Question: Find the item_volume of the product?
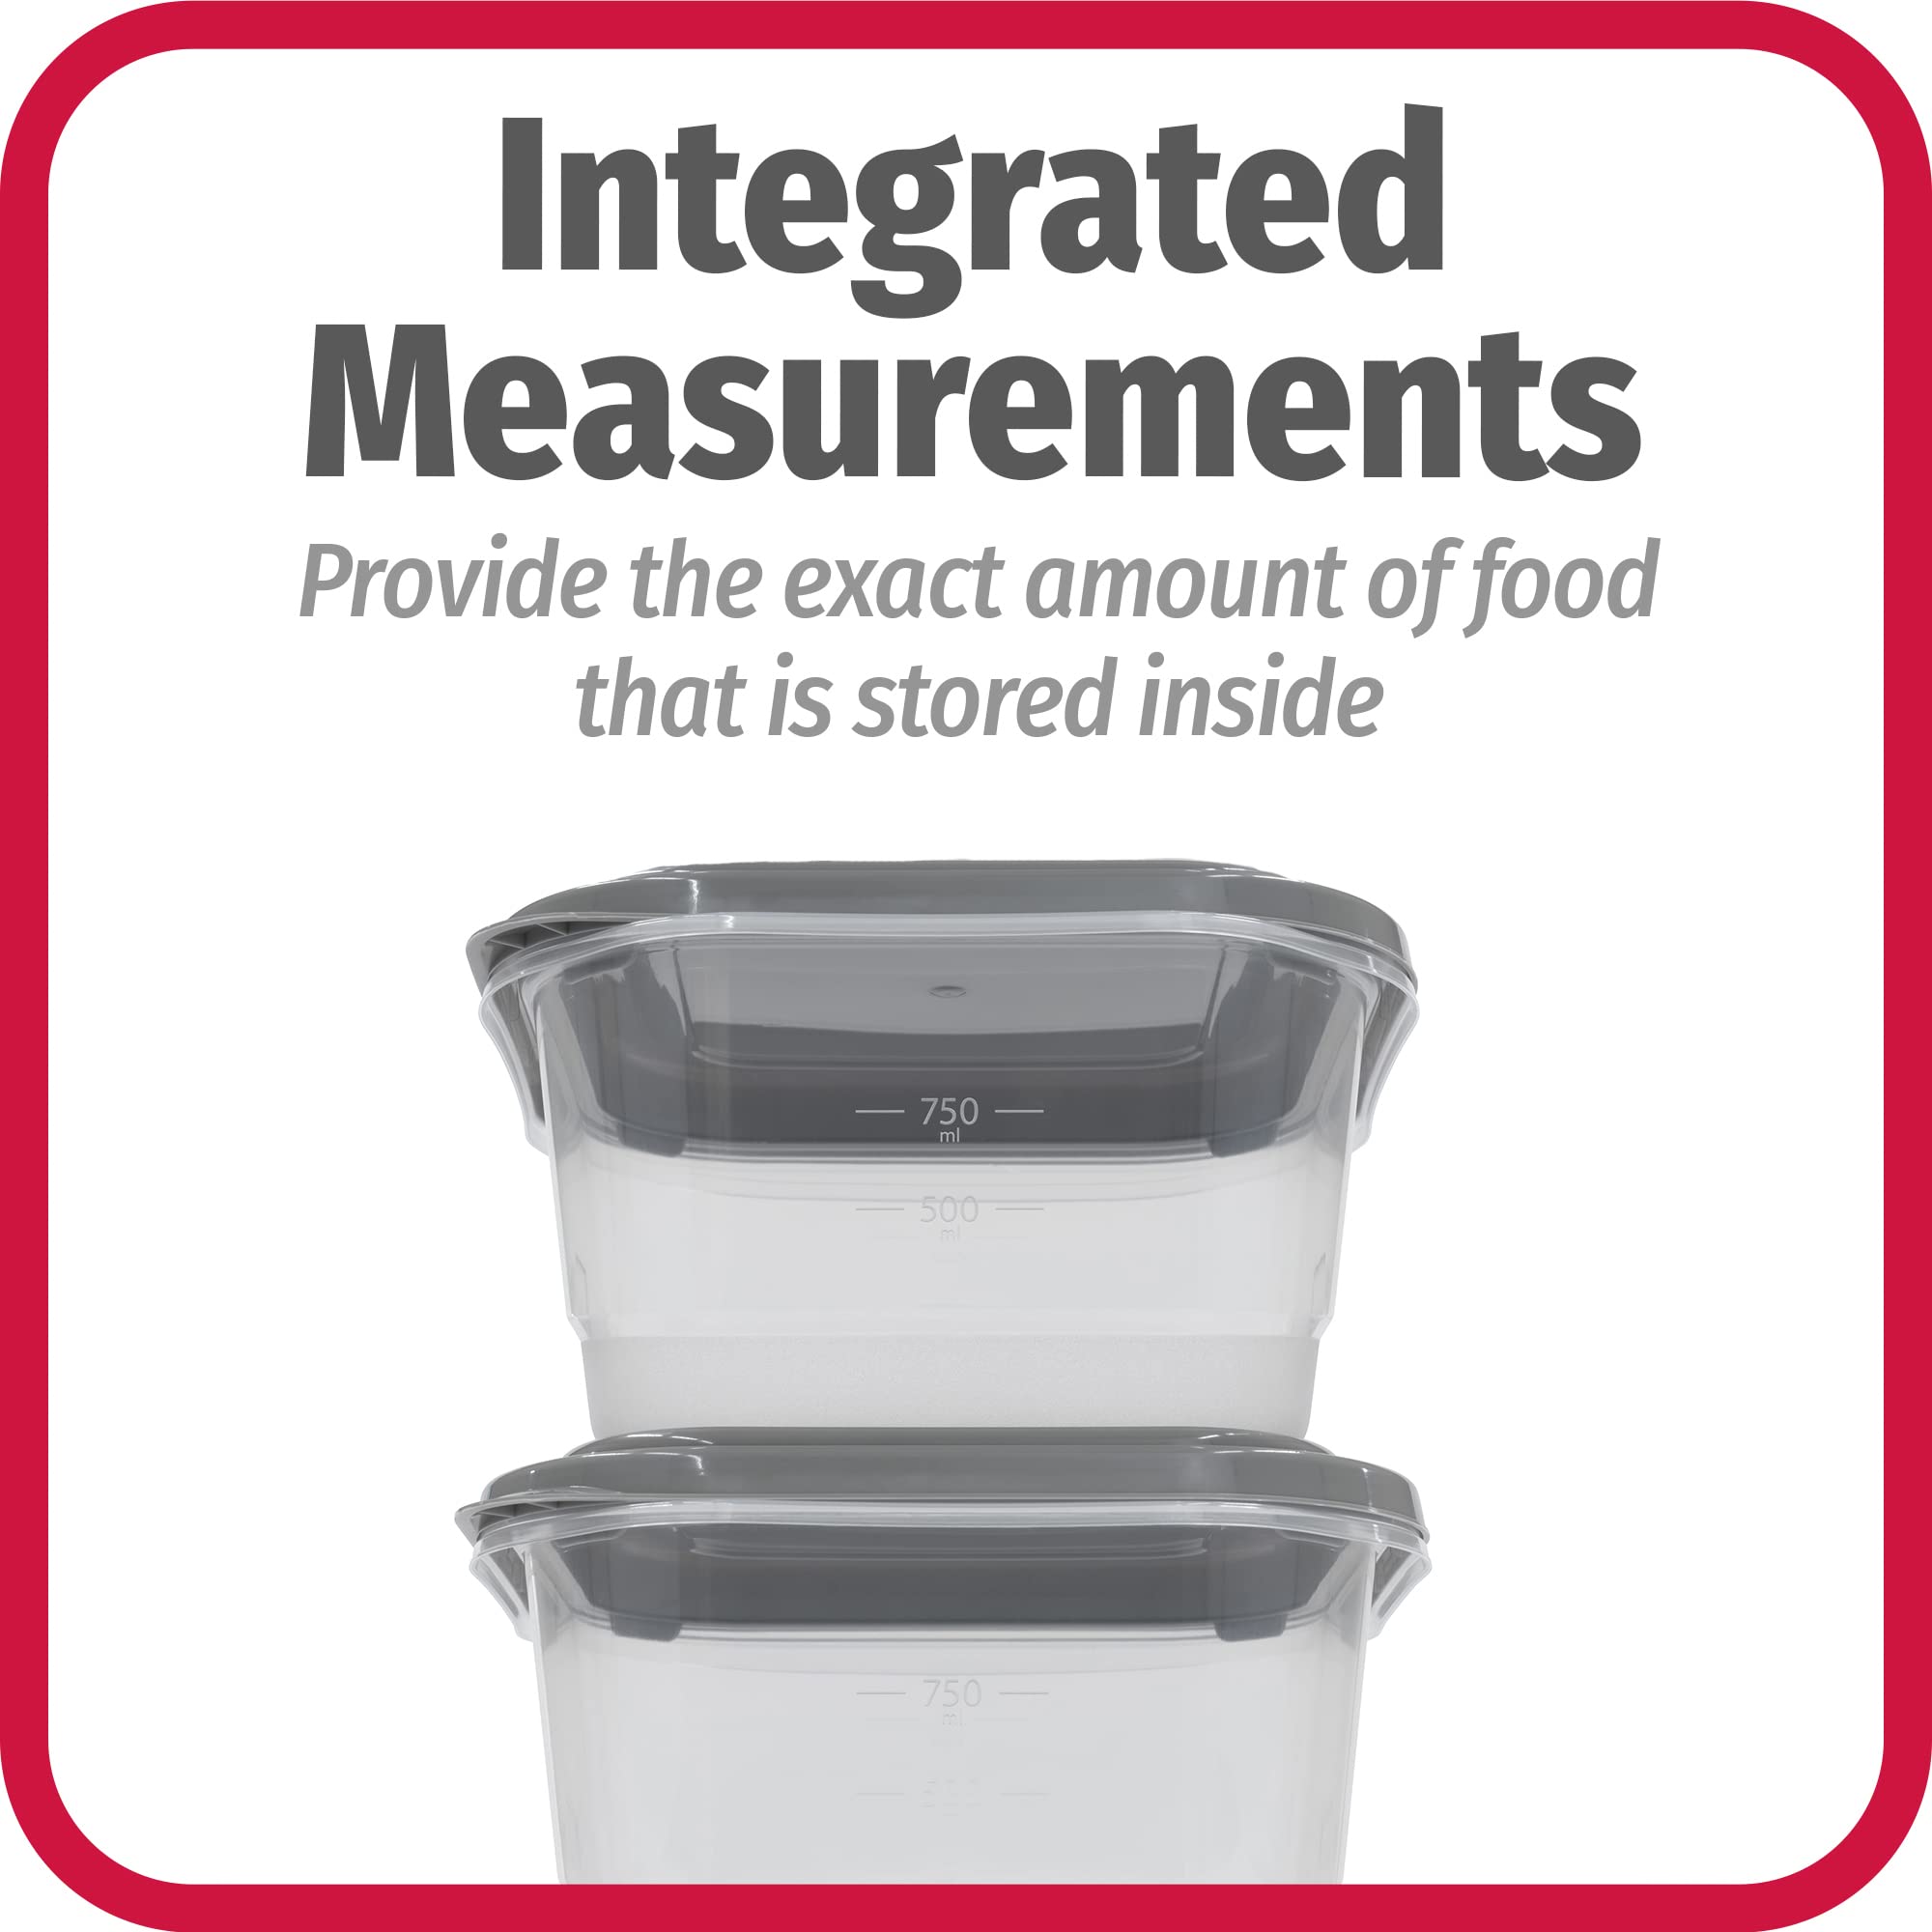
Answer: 750.0 millilitre